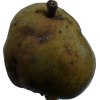
Label: pear